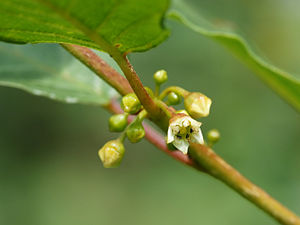
Tørst (planteart) / Galleri
Blomster.
Tørst er en op til 7 meter høj busk, der vokser på fugtig bund i skove og moser. Tørst er en god biplante. Den er velegnet til udplantning i skovbryn og vildtplantninger.